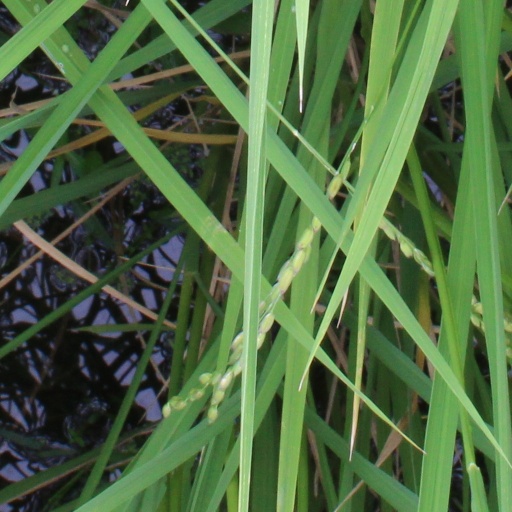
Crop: rice